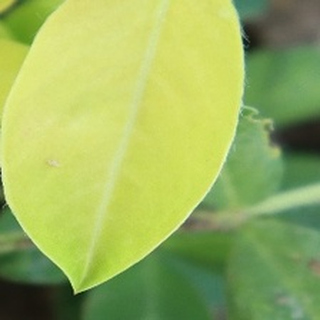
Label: groundnut_nutrition_deficiency